Denizen (film)

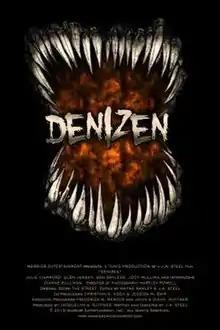
Theatrical poster

Denizen is a 2010 low-budget sci-fi horror-action film written and directed by J.A. Steel (also known as Jacquelyn A. Ruffner). The film stars Steel, Julie Corgill, Glen Jensen, Ben Bayless, and Jody Mullins, and is Steel's third feature film.